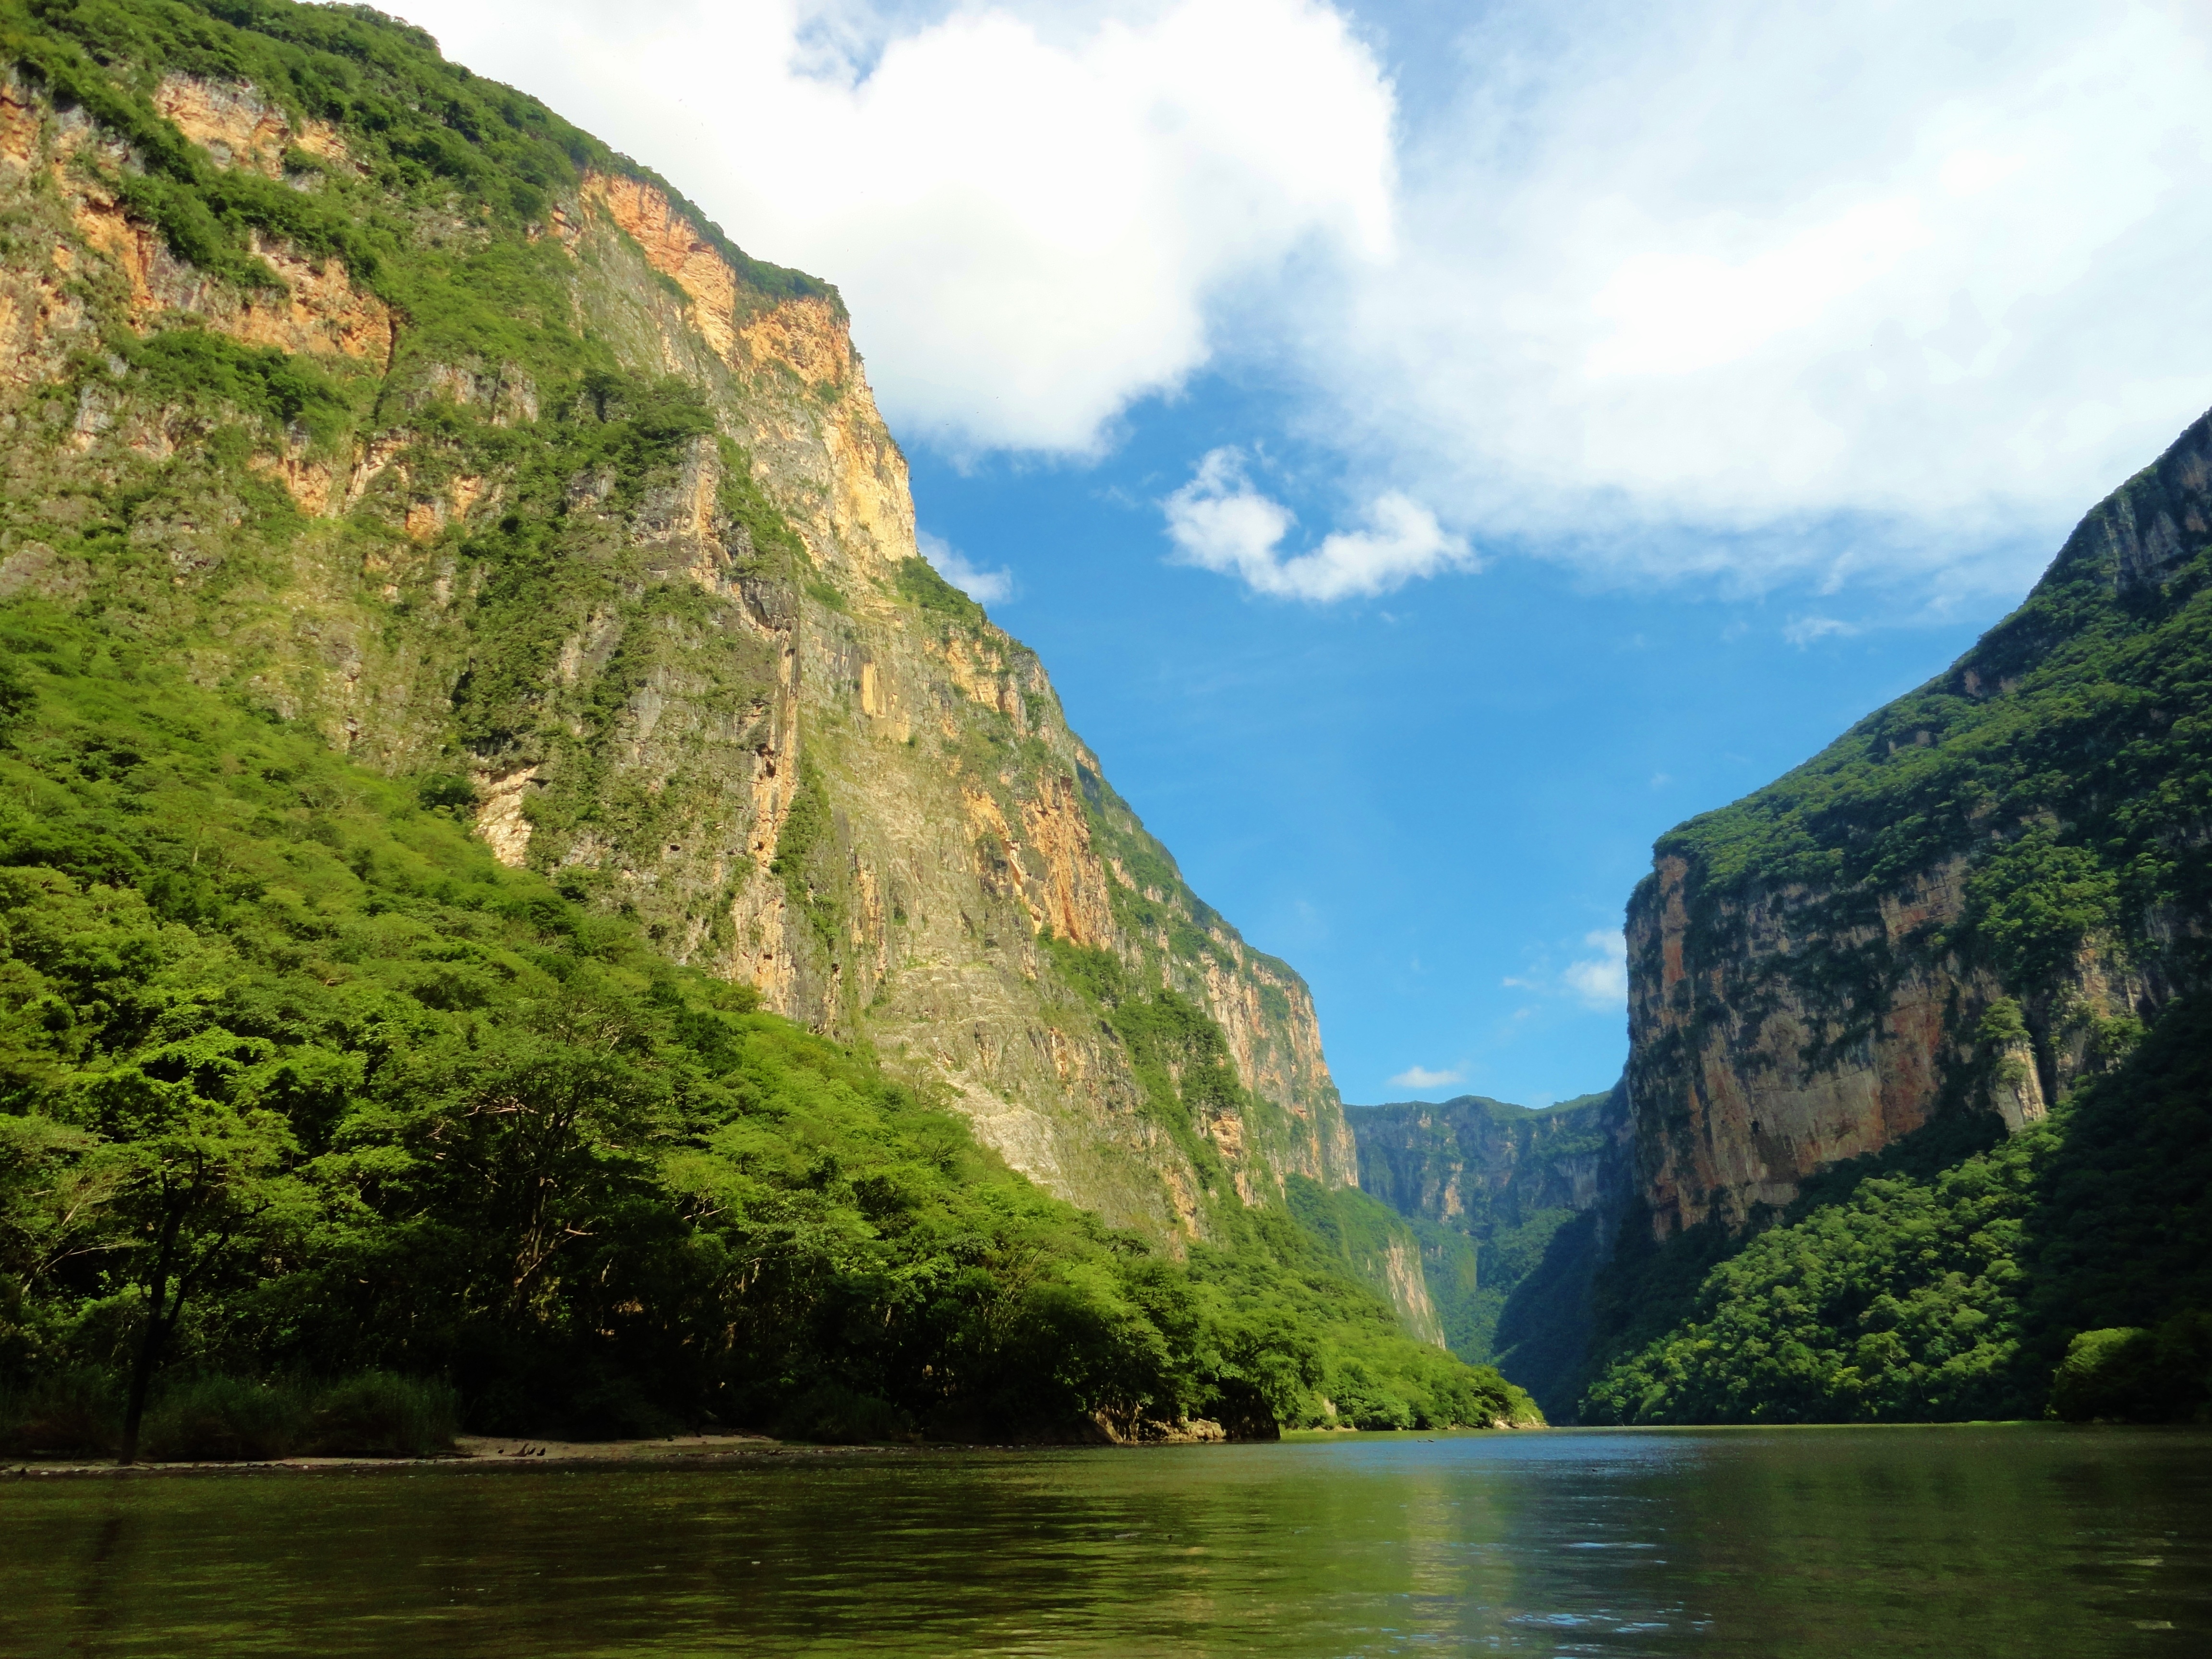
landscape, sea, coast, water, nature, waterfall, mountain, boat, field, flower, lake, river, valley, mountain range, cliff, bay, fjord, highland, terrain, body of water, flowers, beautiful, loch, landform, chiapas, geographical feature, mountainous landforms, glacial landform